USAHS Acadia

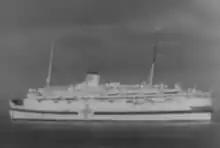
"Acadia" as a hospital ship in the Italian Campaign in 1943

On 30 March 1943, the Army's Surgeon General recommended "Acadia" be immediately registered as a hospital ship under the convention due to the urgency of the North African situation. On 6 May the State Department was notified of the designation and "Acadia", not needing extensive conversion due to the previous ambulance ship role and requiring mainly new paint and markings. The quick conversion of "Acadia" is described by Private Martin Lipschultz: